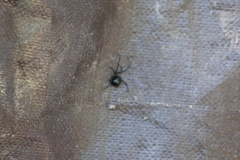
Species: Lactrodectus_hesperus